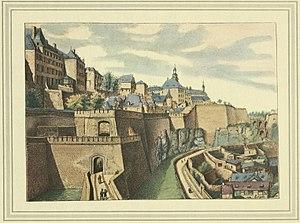
Dessin pittoresque de la forteresse de la Confédération germanique (Bundesfestung) Luxembourg par Michel Engels (1851-1901): IX - La rue Large et la rue Neuve